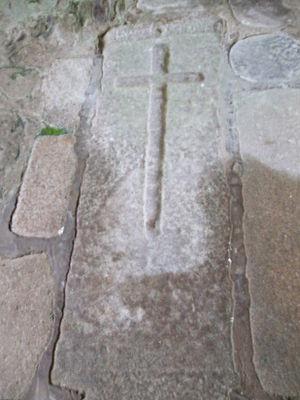
Pierre tombale, église de Lageyrat, Châlus, Haute-Vienne, France
Châlus est une commune française située dans le département de la Haute-Vienne, en région Nouvelle-Aquitaine. Localisée au sud-ouest de Limoges et au nord-est de Périgueux, elle appartient au Limousin historique. Elle est connue pour être le lieu où le roi d'Angleterre Richard Cœur de Lion fut mortellement blessé en 1199.